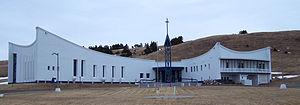
L’île du Havre aux Maisons est l'une des îles qui constituent l'archipel des Îles de la Madeleine. Il y a trois agglomérations à Havre-aux-Maisons : Cap-Rouge, Pointe-Basse et Dune-du-Sud. C'est sur cette île que se trouve l’aéroport des Îles-de-la-Madeleine et que se pratique la mytiliculture, c’est-à-dire l’élevage des moules, en l'occurrence la moule bleue. On y rencontre plusieurs élevages et on y trouve également une fromagerie et une miellerie. L'île accueille aussi le Centre de recherche sur les milieux insulaires et maritimes, affilié à l'Université du Québec à Rimouski. Havre-aux-Maisons formait une municipalité à part entière jusqu'à son regroupement avec d'autres municipalités des îles de la Madeleine pour former la municipalité de Les Îles-de-la-Madeleine.
La liste des lieux de culte de la Gaspésie–Îles-de-la-Madeleine comprend tous les lieux de culte de la Gaspésie–Îles-de-la-Madeleine au Québec. La très grande majorité des lieux de culte de la Gaspésie sont chrétiens, catholiques et protestants, ces derniers étant surtout présents dans les municipalités où il y a une population d'origine anglophone. Du côté des îles de la Madeleine, la majorité des lieux de culte sont catholiques à l'exception de Grosse-Île où ils sont surtout protestants.